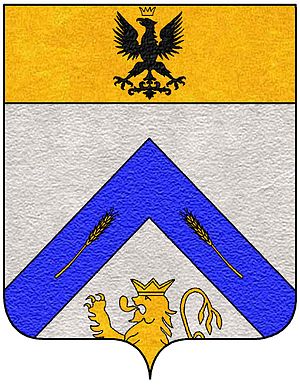
Huset Carandini
Våbenskjoldet for Huset Carandini
Huset Carandini er en italiensk adelsfamilie.